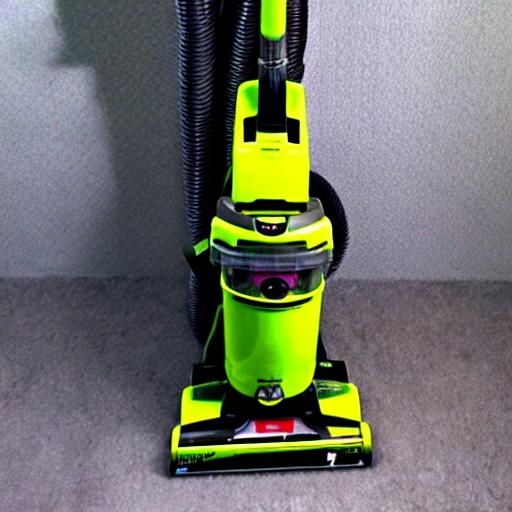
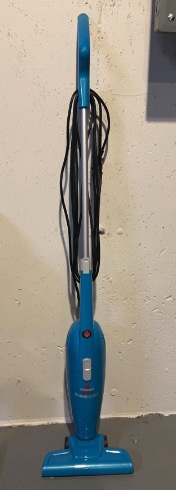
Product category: items_vacuum
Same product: no